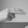
ASL letter: H